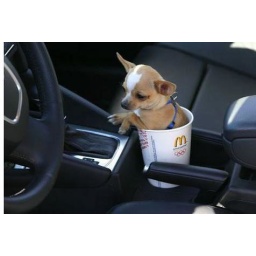
dog in a cup